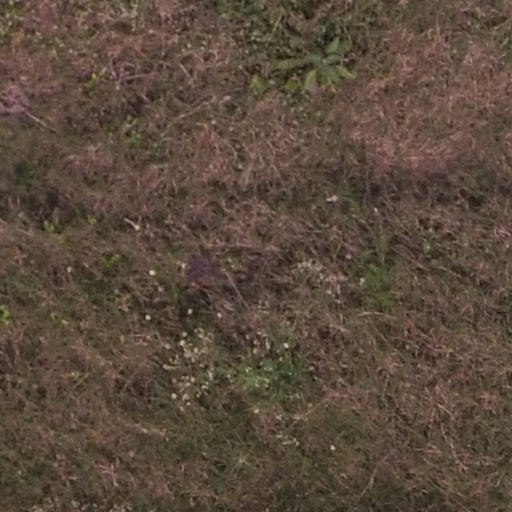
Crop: maize; corn